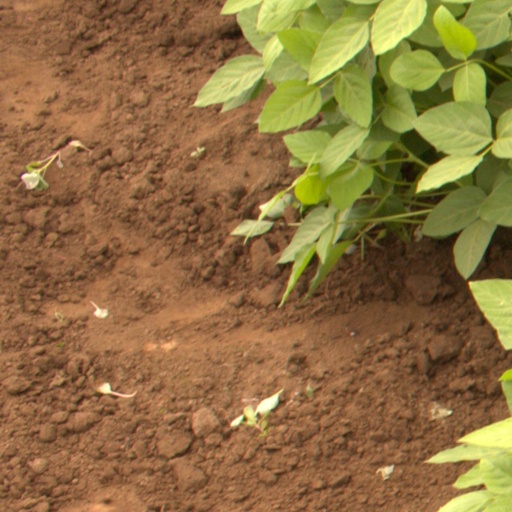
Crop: soybean